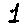
Label: 1